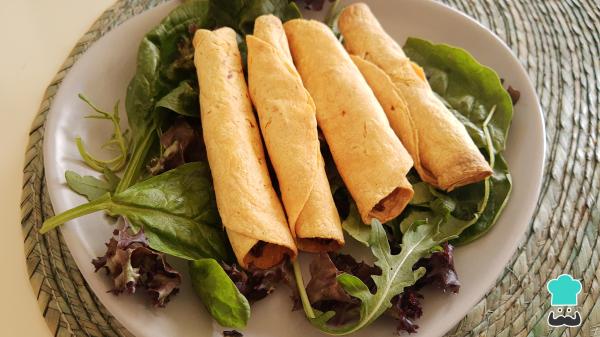
Para servir puedes acompañar con una ensalada de lechuga, crema, queso y la salsa de tu preferencia. ¡A comer! Cuéntanos en los comentarios tu opinión y comparte con nosotros una fotografía del resultado final.